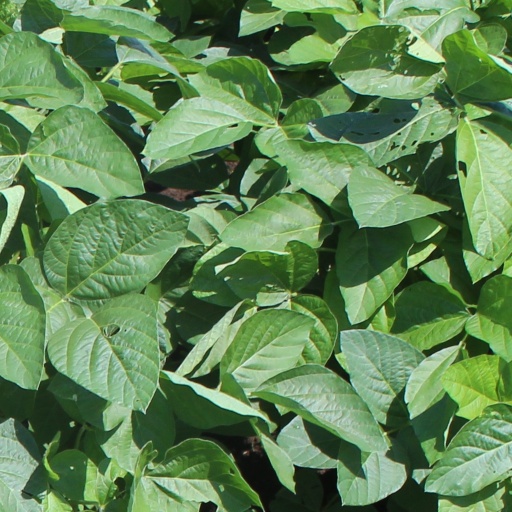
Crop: soybean